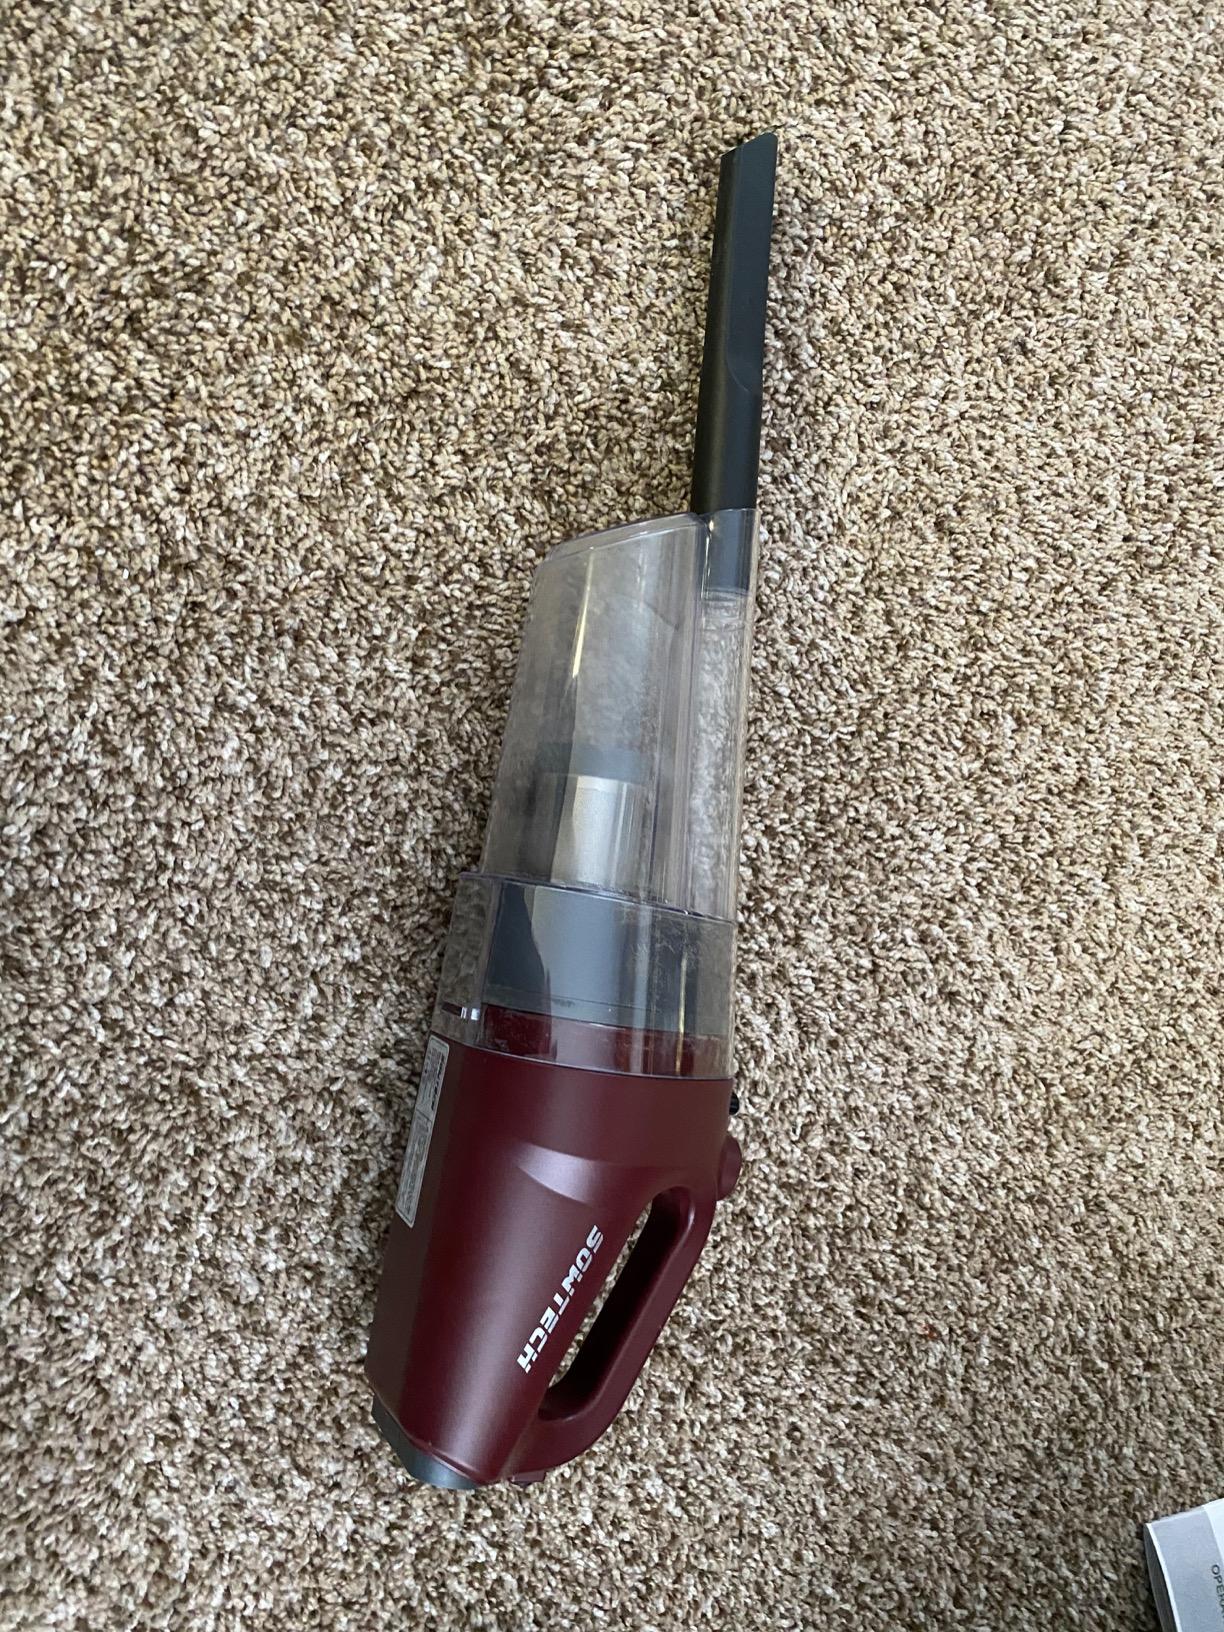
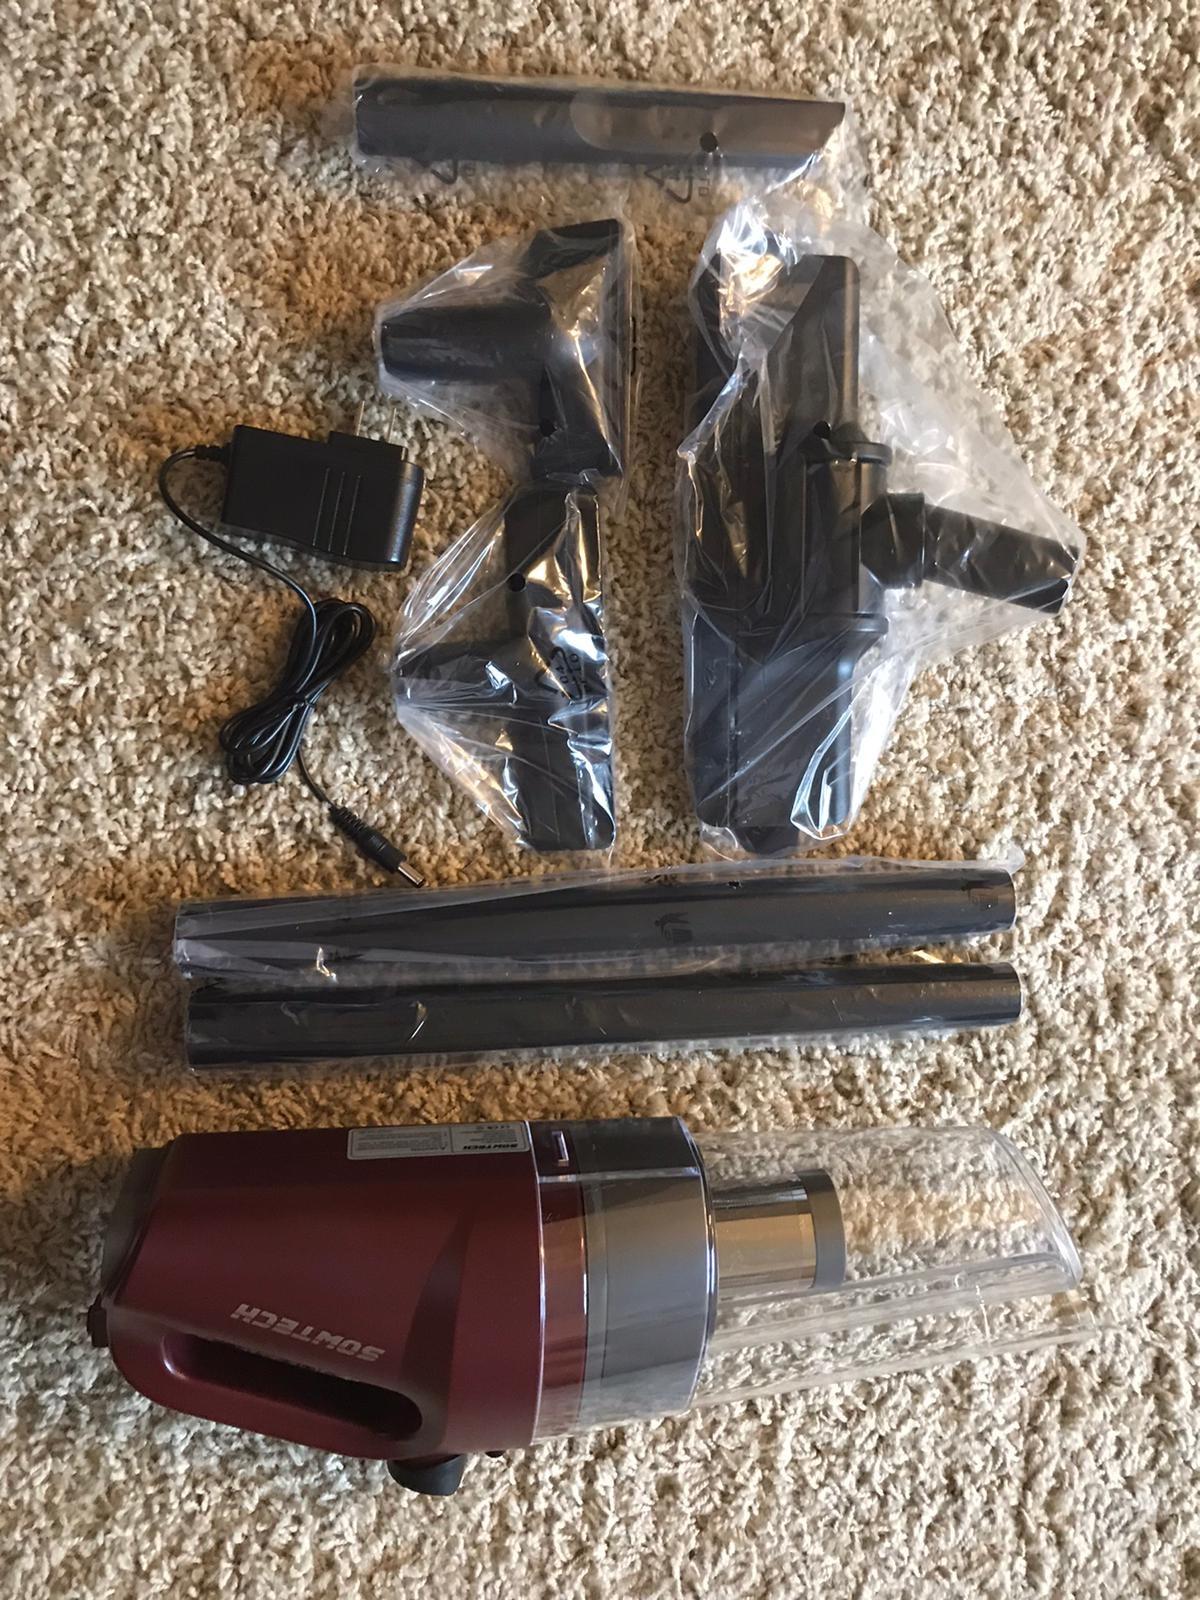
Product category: items_vacuum
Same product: yes